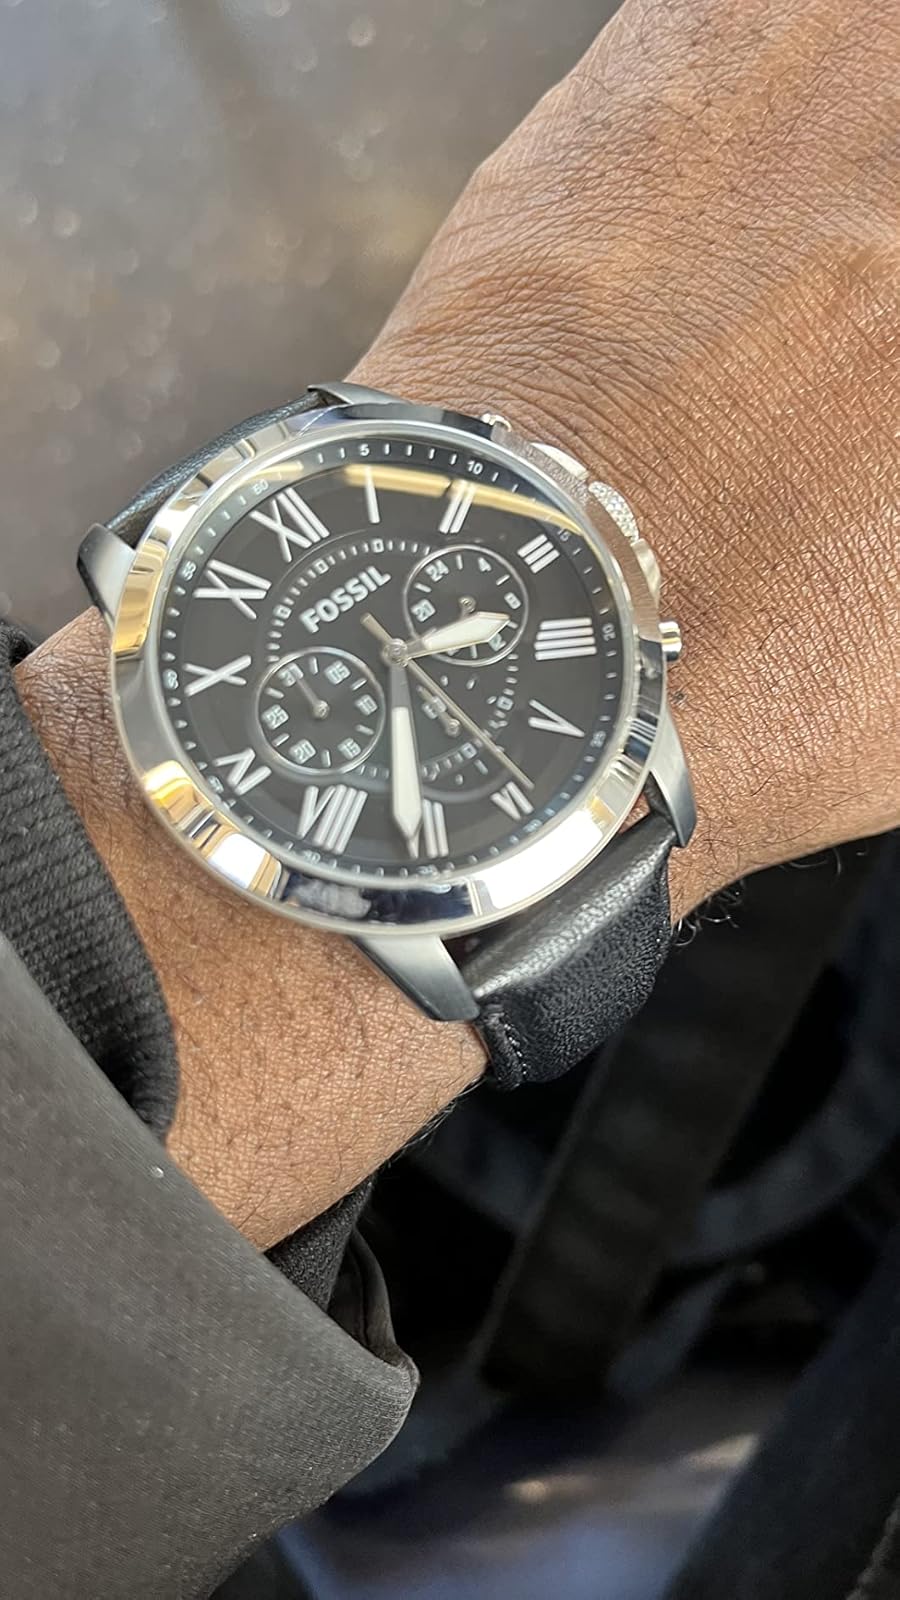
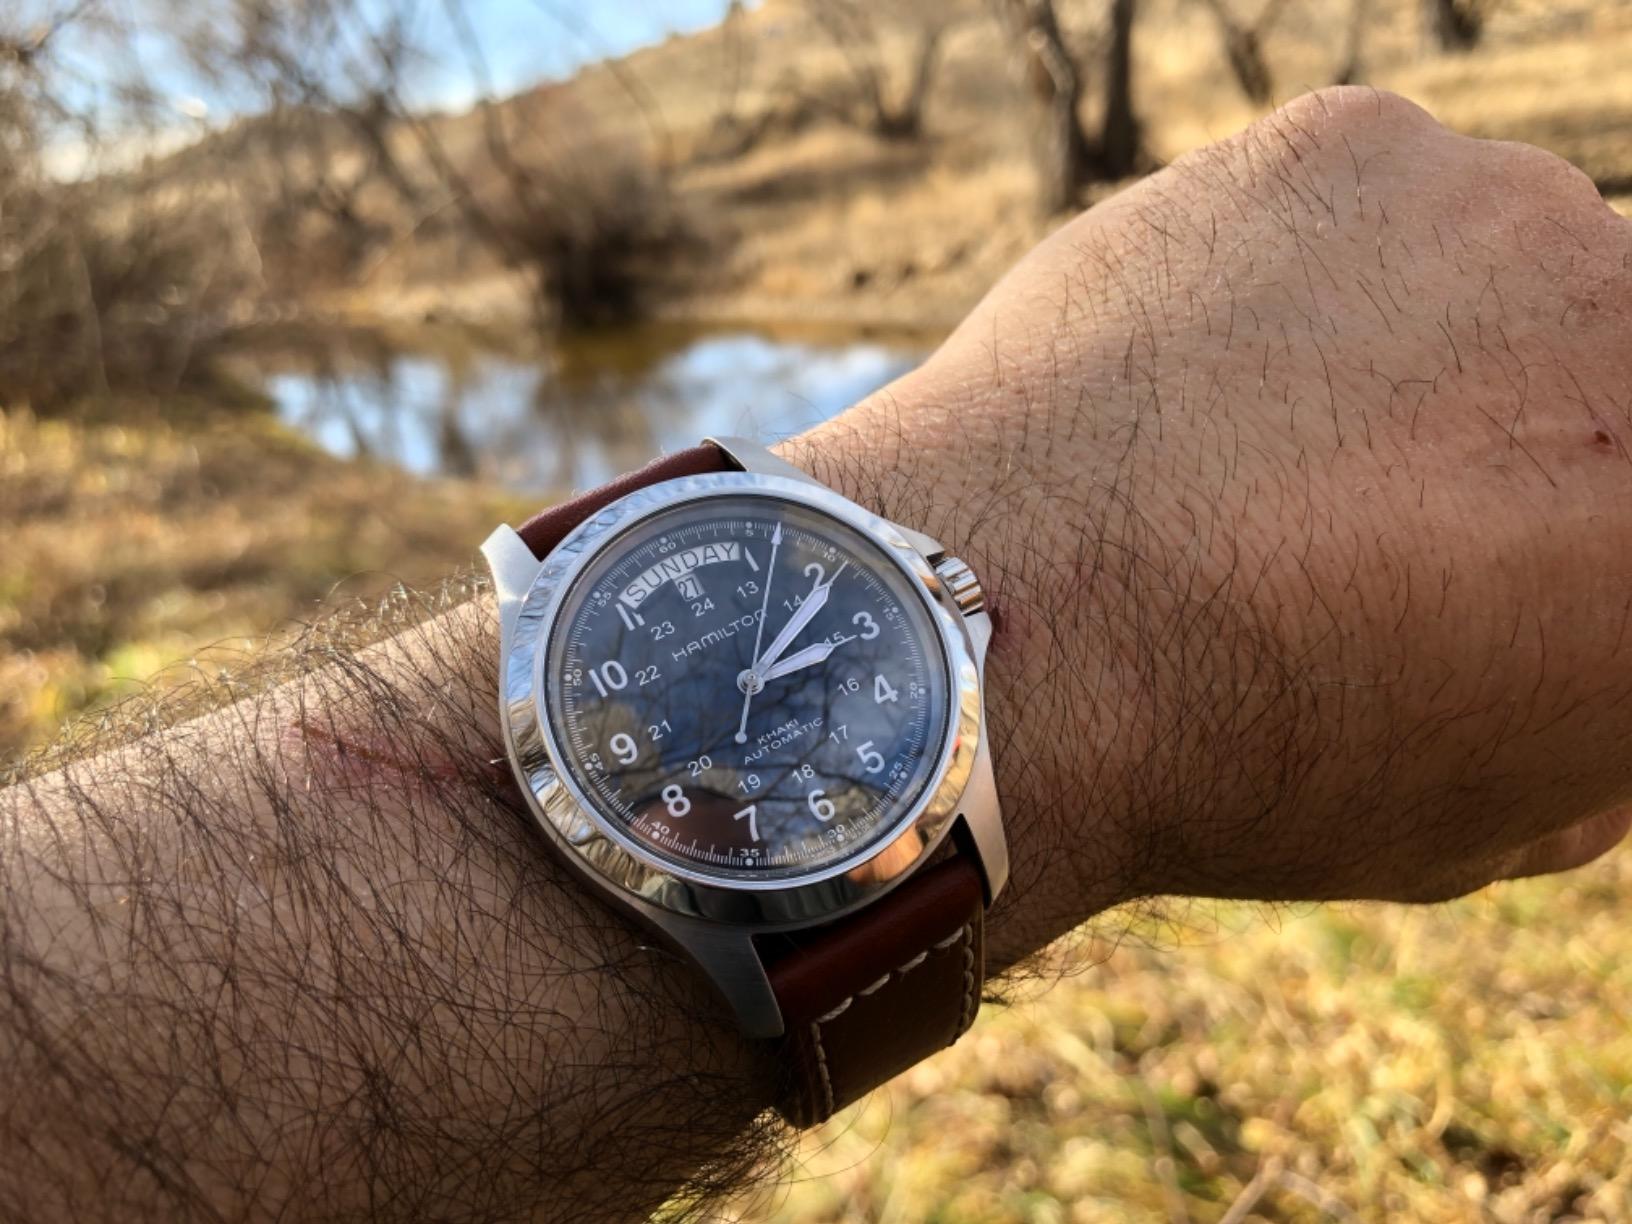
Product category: accessories_watch
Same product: no